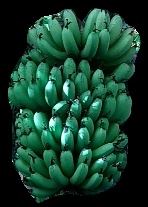
Variety: pachbale
Grade: grade1